Kongar-ool Ondar

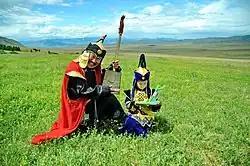
Kongar-ool Borisovich Ondar in his homeland of Tuva

He also appears on the Béla Fleck and the Flecktones albums "Outbound", album/DVD "Live at the Quick", and "Jingle All the Way". He released one album on Warner Bros. Records, "Back Tuva Future".